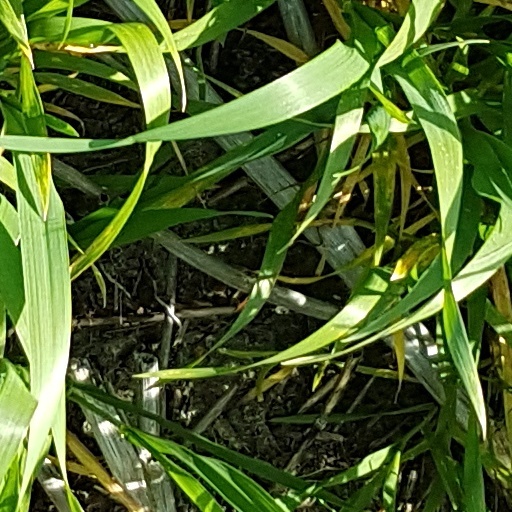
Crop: wheat